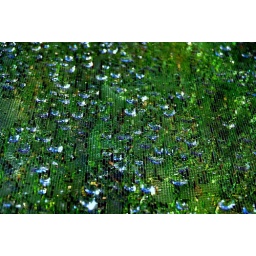
Water drops on a screen in the grass